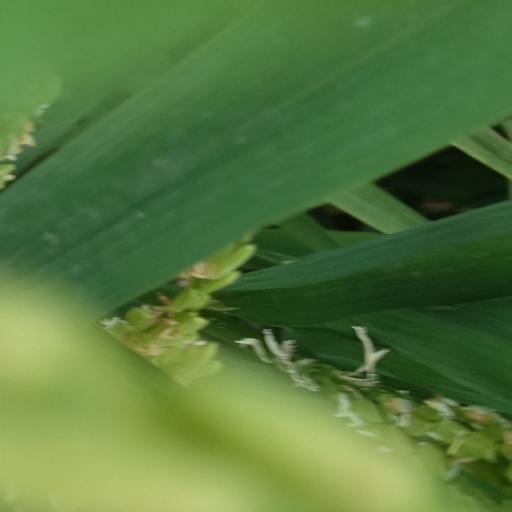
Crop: rice